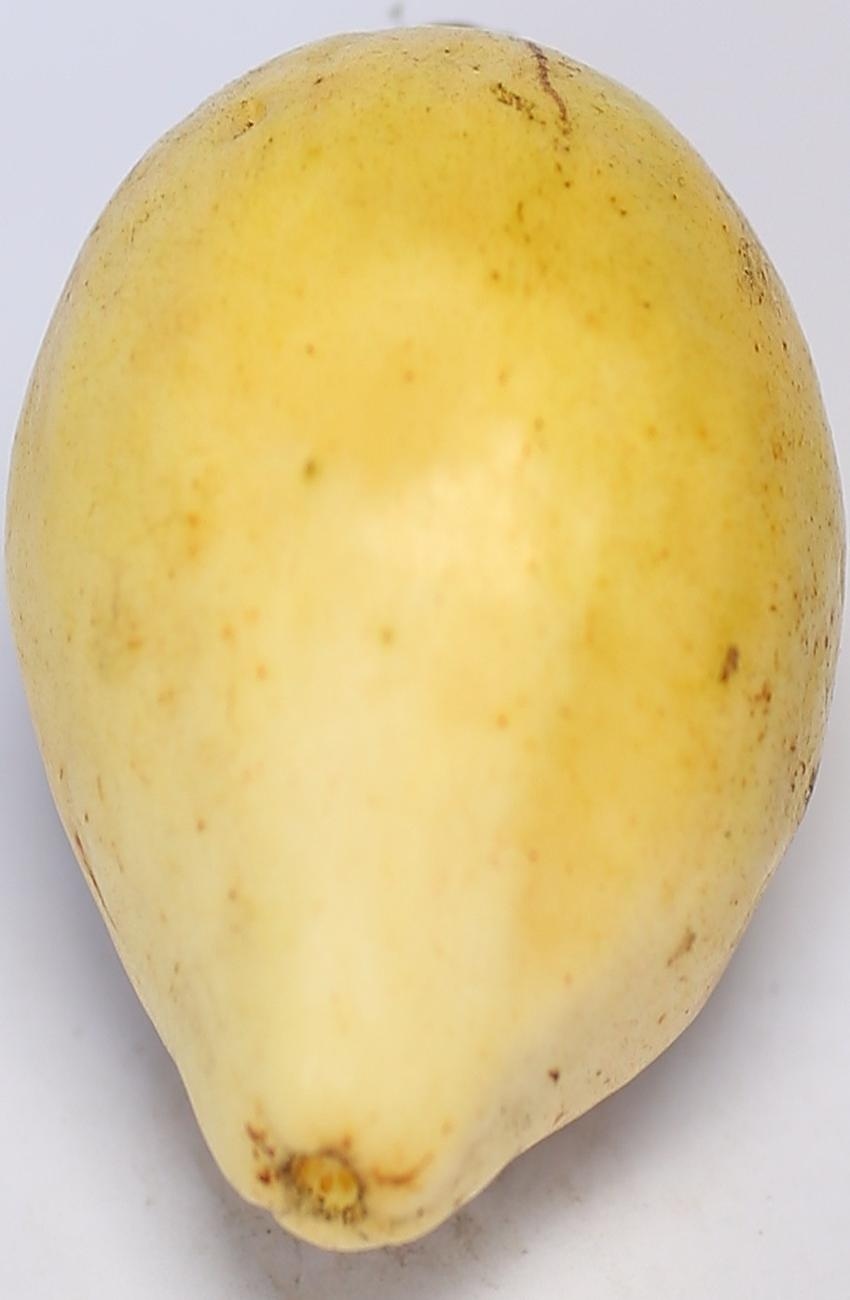
Maturity: ripe
Variety: riyali